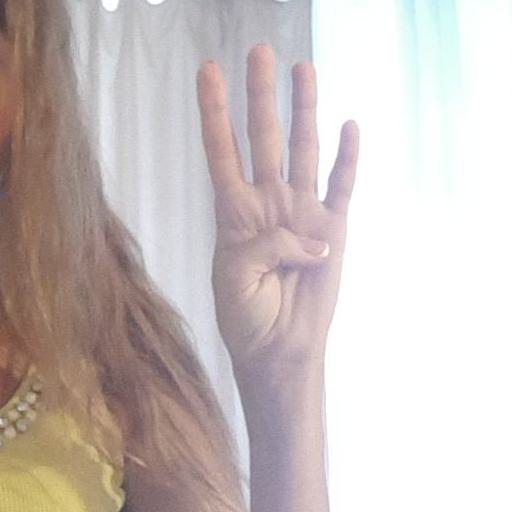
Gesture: four